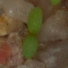
Label: scentless_mayweed